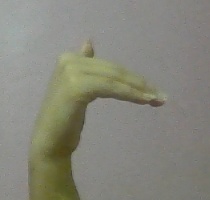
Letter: khaa